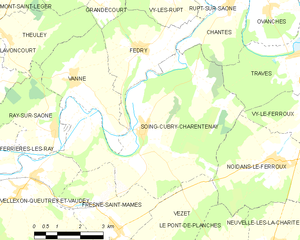
Carte des communes françaises